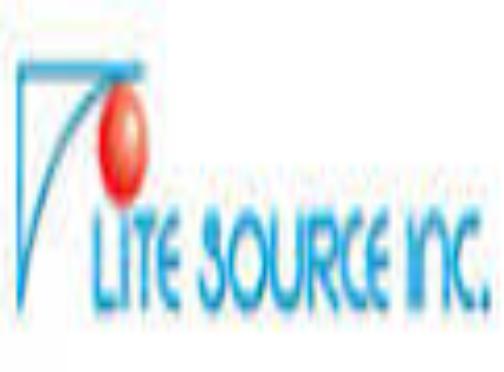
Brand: lite source
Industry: Necessities